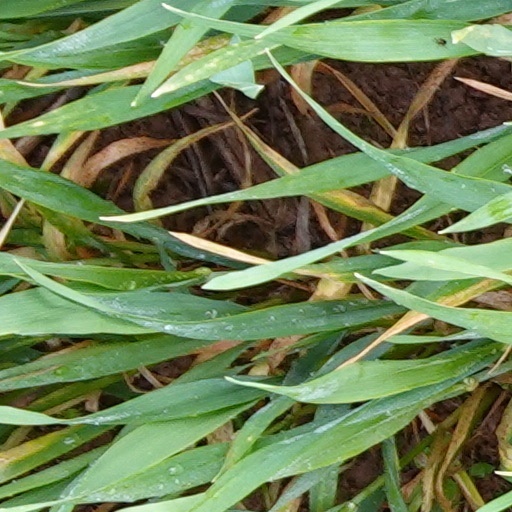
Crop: wheat